Valleve

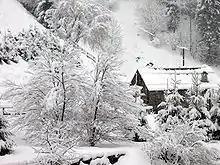
Valleve in winter

Valleve (Bergamasque: or ) is a "comune" (municipality) in the Province of Bergamo in the Italian region of Lombardy, located about northeast of Milan and about north of Bergamo. As of 31 December 2004, it had a population of 145 and an area of .